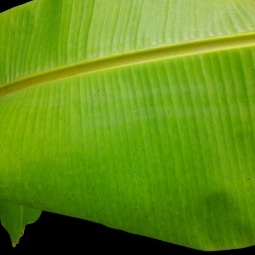
Label: Sulphur